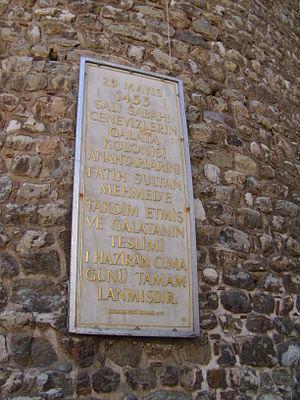
La Tour de Galata, appelé aussi Christea Turris est une construction médiévale située à Istanbul dans le quartier de Galata en Turquie.